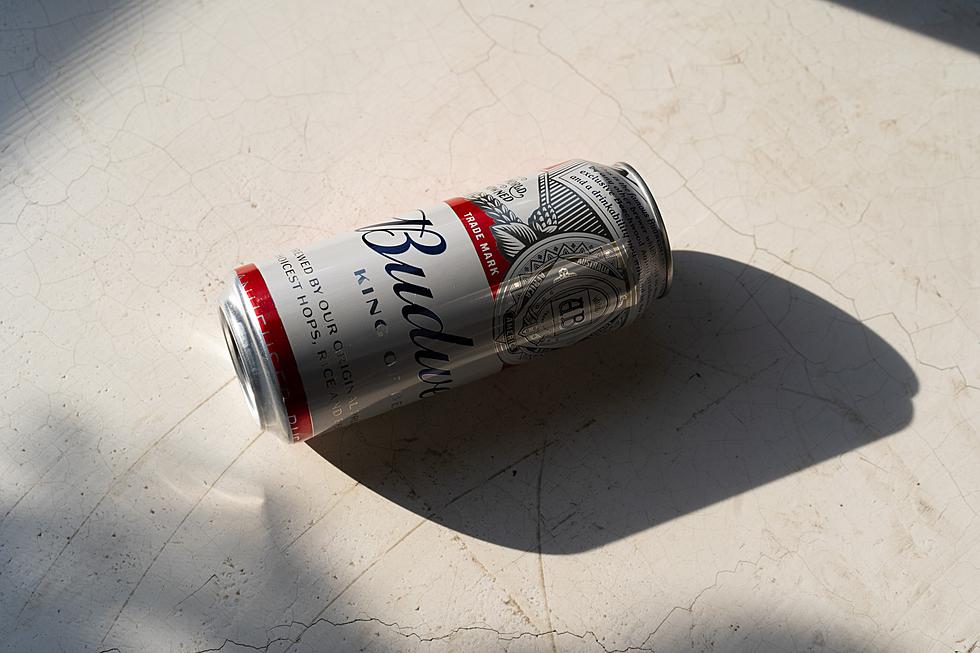
Label: metal